Sanremo Music Festival 2011

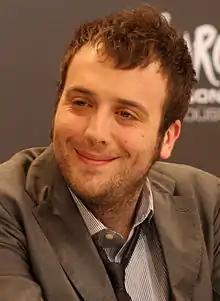
Raphael Gualazzi, winner of the Sanremo Music Festival 2011 in the Newcomers Section.

During the fourth night, the twelve remaining artists in the Big Artists section performed their entries in a new version, together with guest artists. Each song was ranked by the Sanremo Festival Orchestra technical jury and the results were combined with televoting. The two songs in the bottom two slots were eliminated.